The Fear (2015 film)

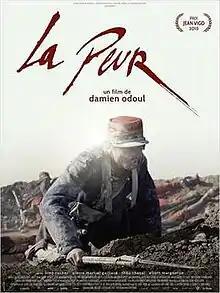
French film poster

The Fear is a 2015 French war drama film directed by Damien Odoul. The film won the 2015 Cinema of France award Prix Jean Vigo, and was screened in the Contemporary World Cinema section of the 2015 Toronto International Film Festival.